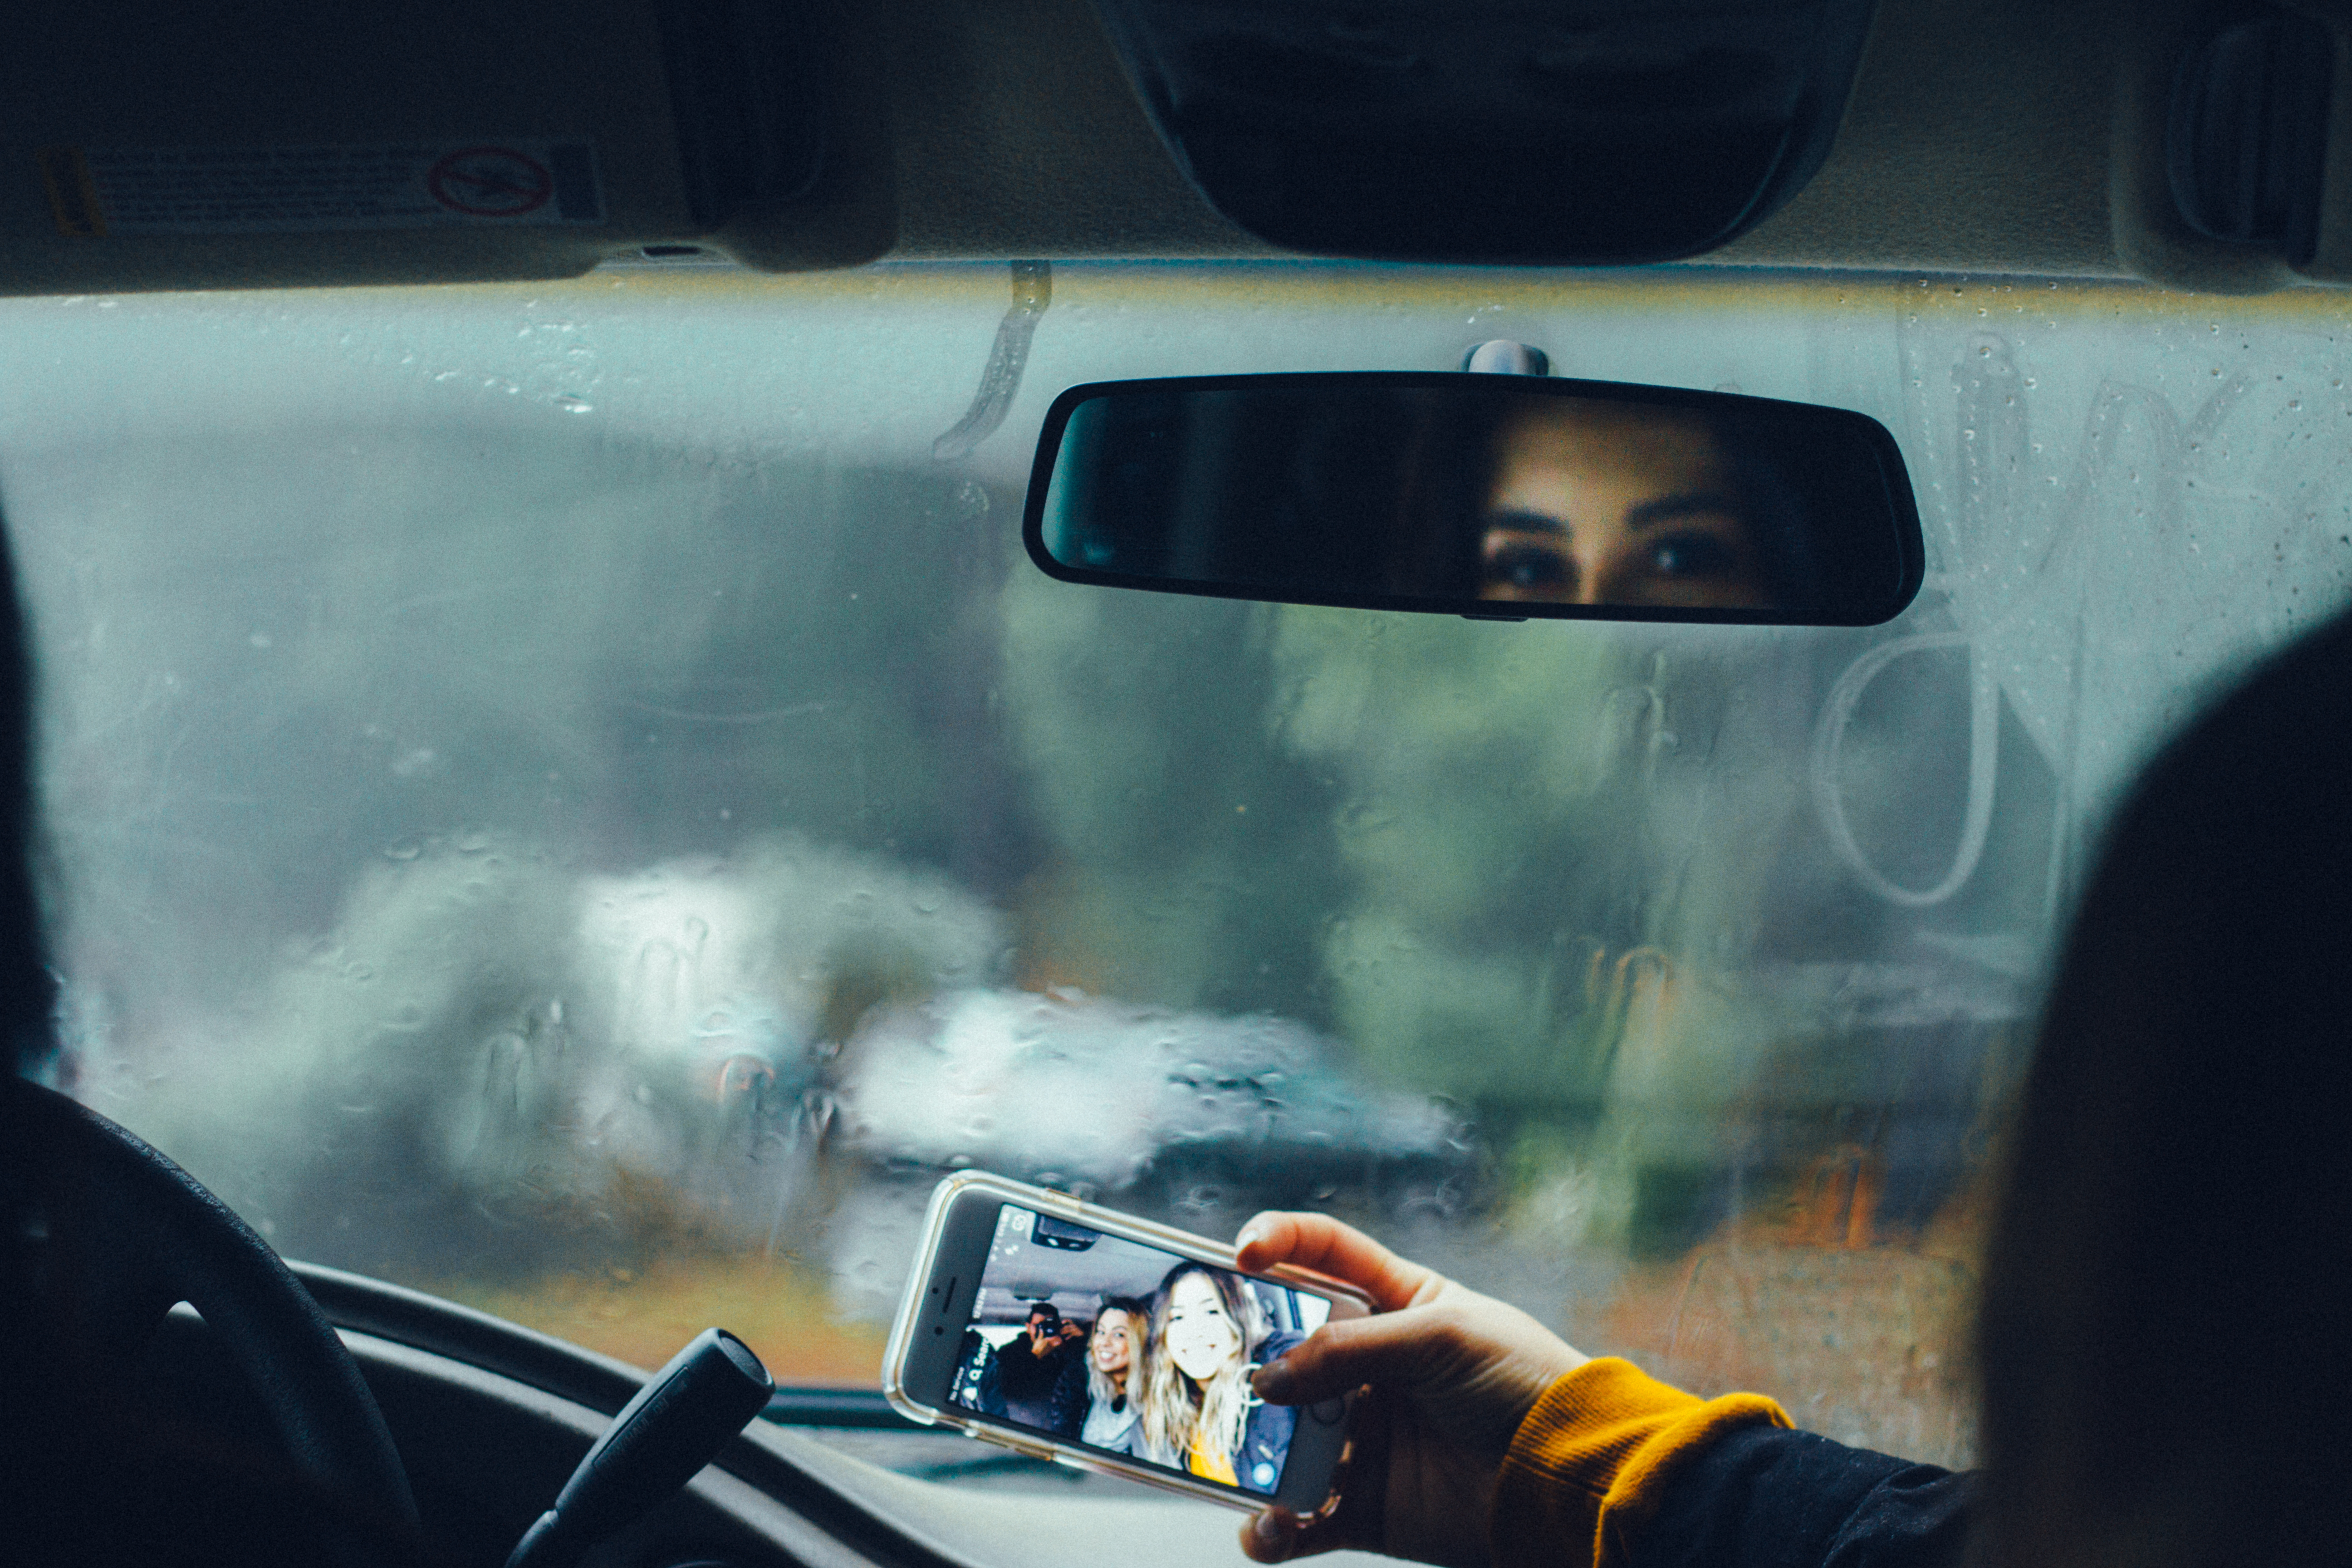
car, window, glass, driving, vehicle, windshield, automotive exterior